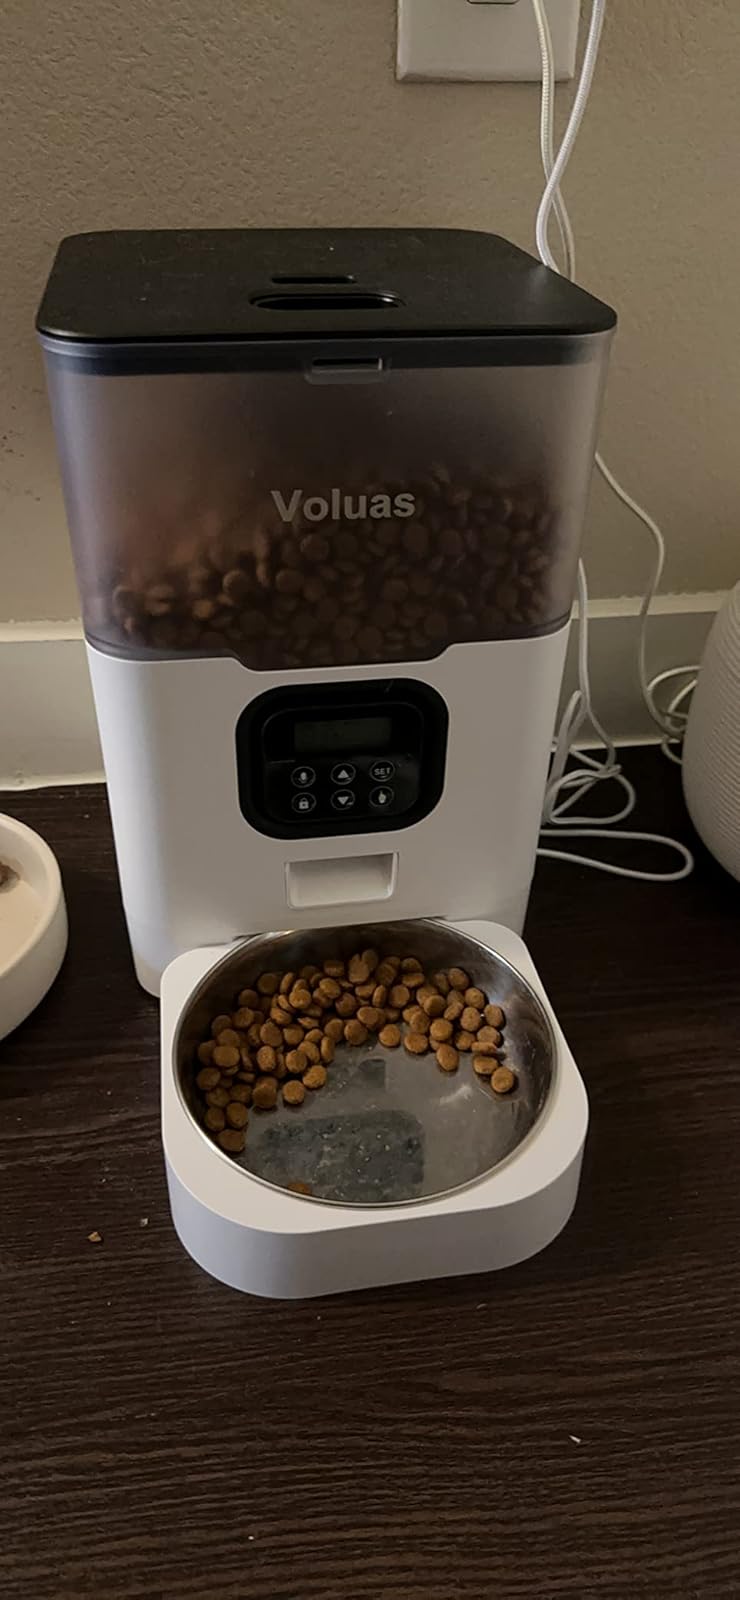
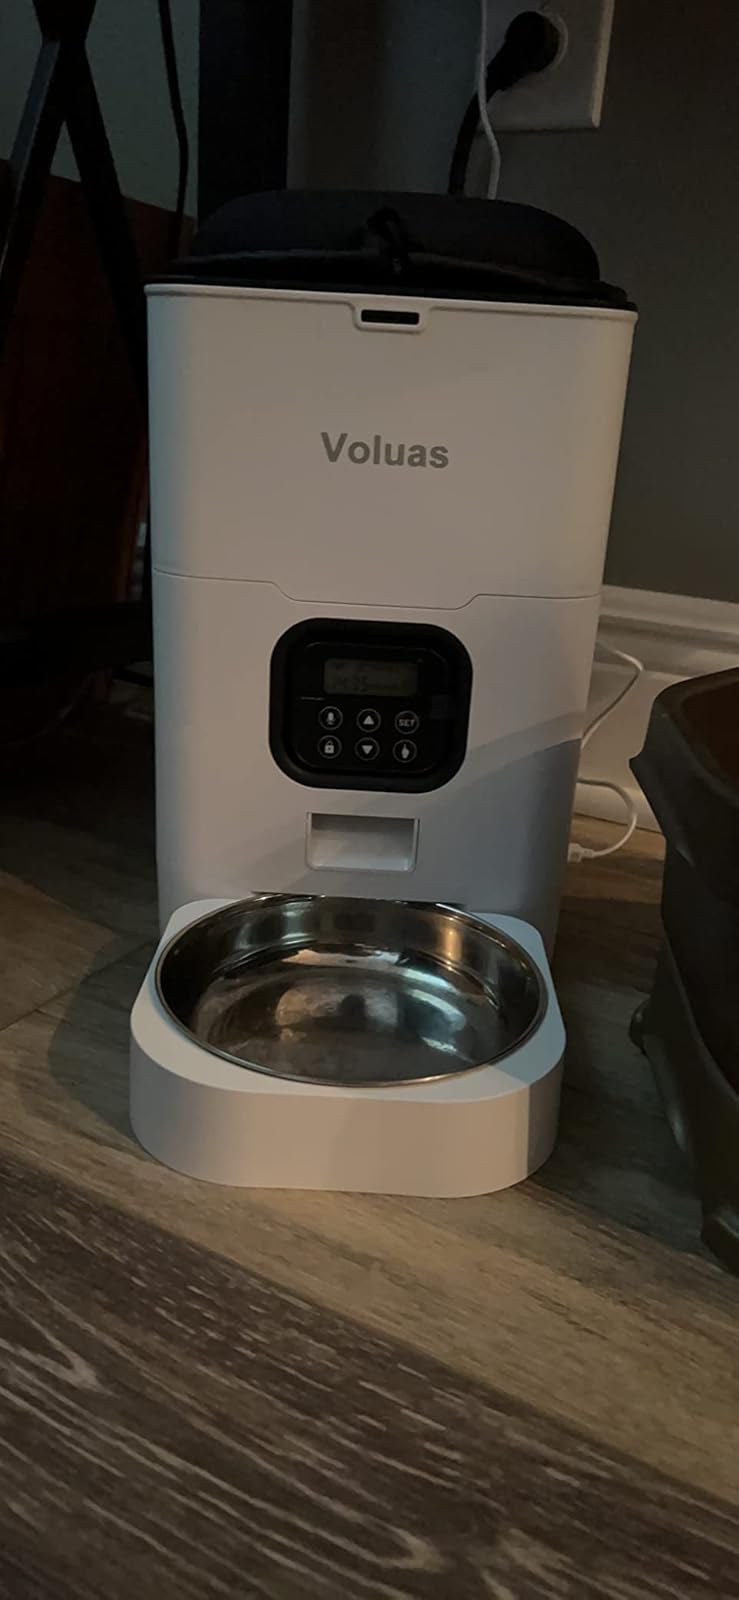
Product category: items_feeder
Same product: no